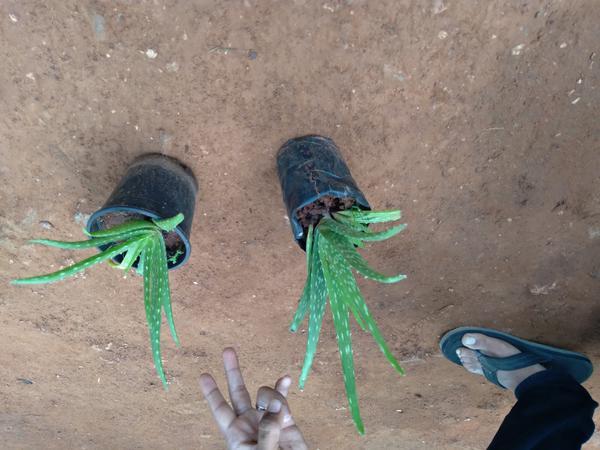
Plant: Aloevera